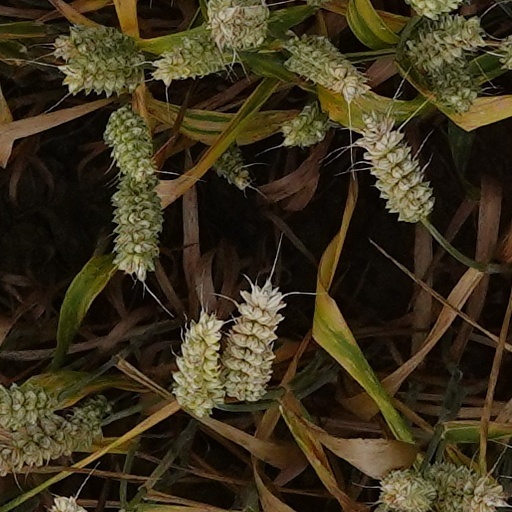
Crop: wheat